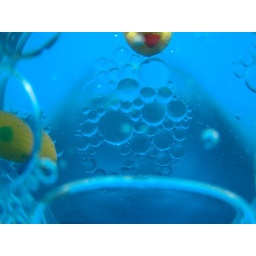
Ducks in blue water